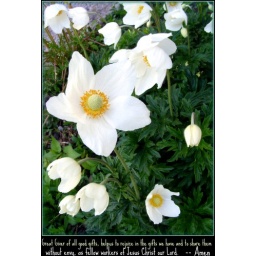
white flowers [ best viewed in large size ]